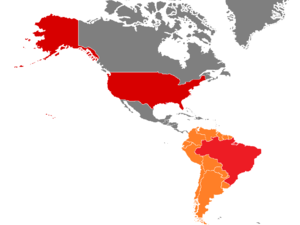
Carte de l'influence du Brésil sur les pays d'Amérique latine, lui-même relais de la superpuissance américaine
L'impérialisme est une stratégie doctrine politique de conquête, visant la formation d'un empire ou d'une domination et souvent justifiée, comme dans le cas des pays européens, par l'idée d'une mission civilisatrice. Pour John Atkinson Hobson, la nouveauté dans l'impérialisme de la fin du XIXᵉ siècle et du début du XXᵉ siècle, c'est qu'il n'est plus lié à l'idée d'un empire couvrant le monde connu, comme c'était le cas dans le cadre de la Pax Romana. Au contraire, à la suite de la montée du nationalisme au XIXᵉ siècle, cet impérialisme donne lieu à une lutte entre empires concurrents. Au niveau économique, l'impérialisme est alors de nature protectionniste et s'oppose au libre-échange. Par ailleurs, ses liens avec certaines formes de capitalisme monopolistique sont mis en avant par de nombreux auteurs marxistes. De nos jours, ce terme est employé de façon large pour désigner tout rapport de domination établi par une nation ou pays sur un ou plusieurs autres pays.